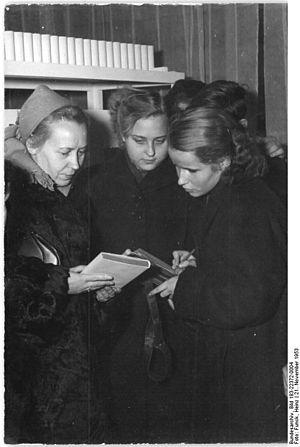
Elfriede Brüning est une journaliste, romancière et communiste allemande. Elle utilise aussi le pseudonyme de Elke Klent.